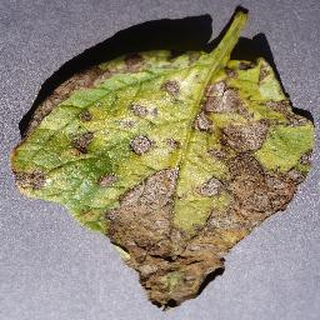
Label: potato_early_blight